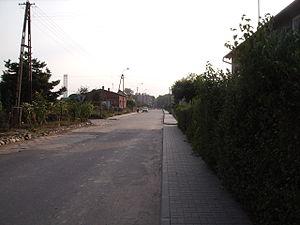
Wrocławki est un village de Pologne situé en Couïavie-Poméranie, dans le gmina de Papowo Biskupie.